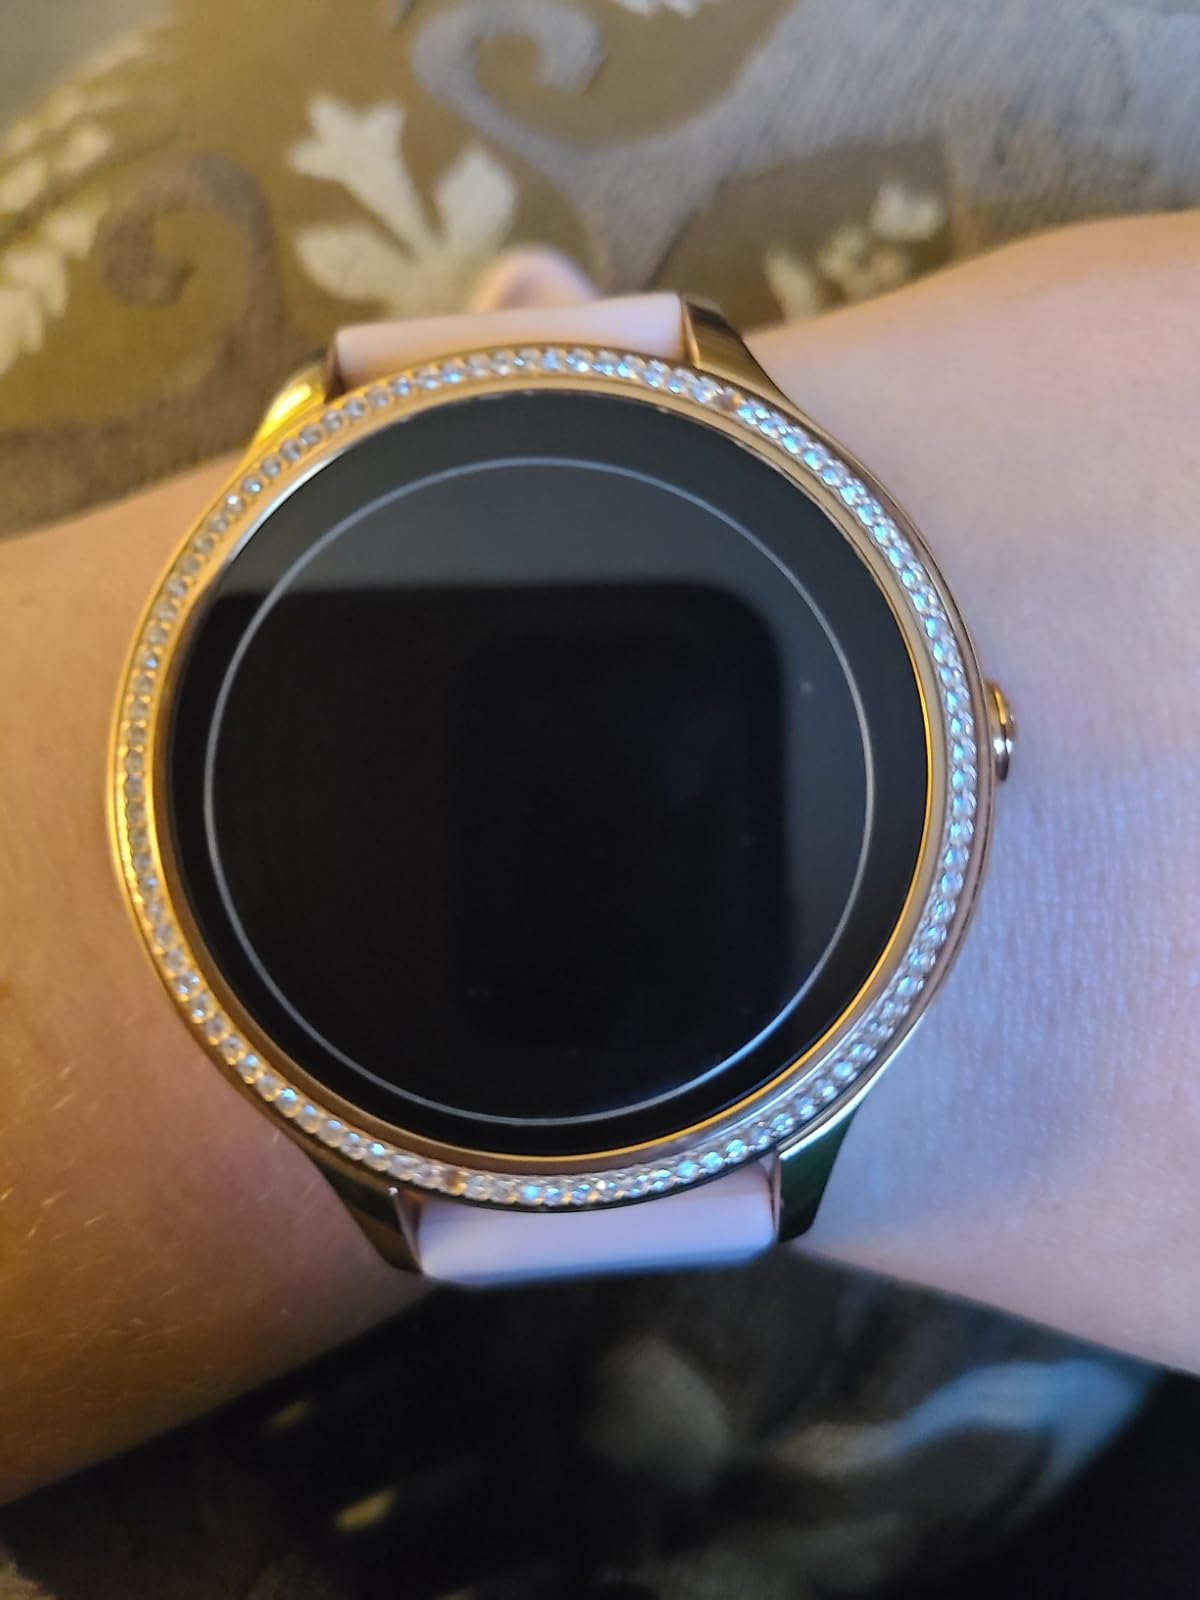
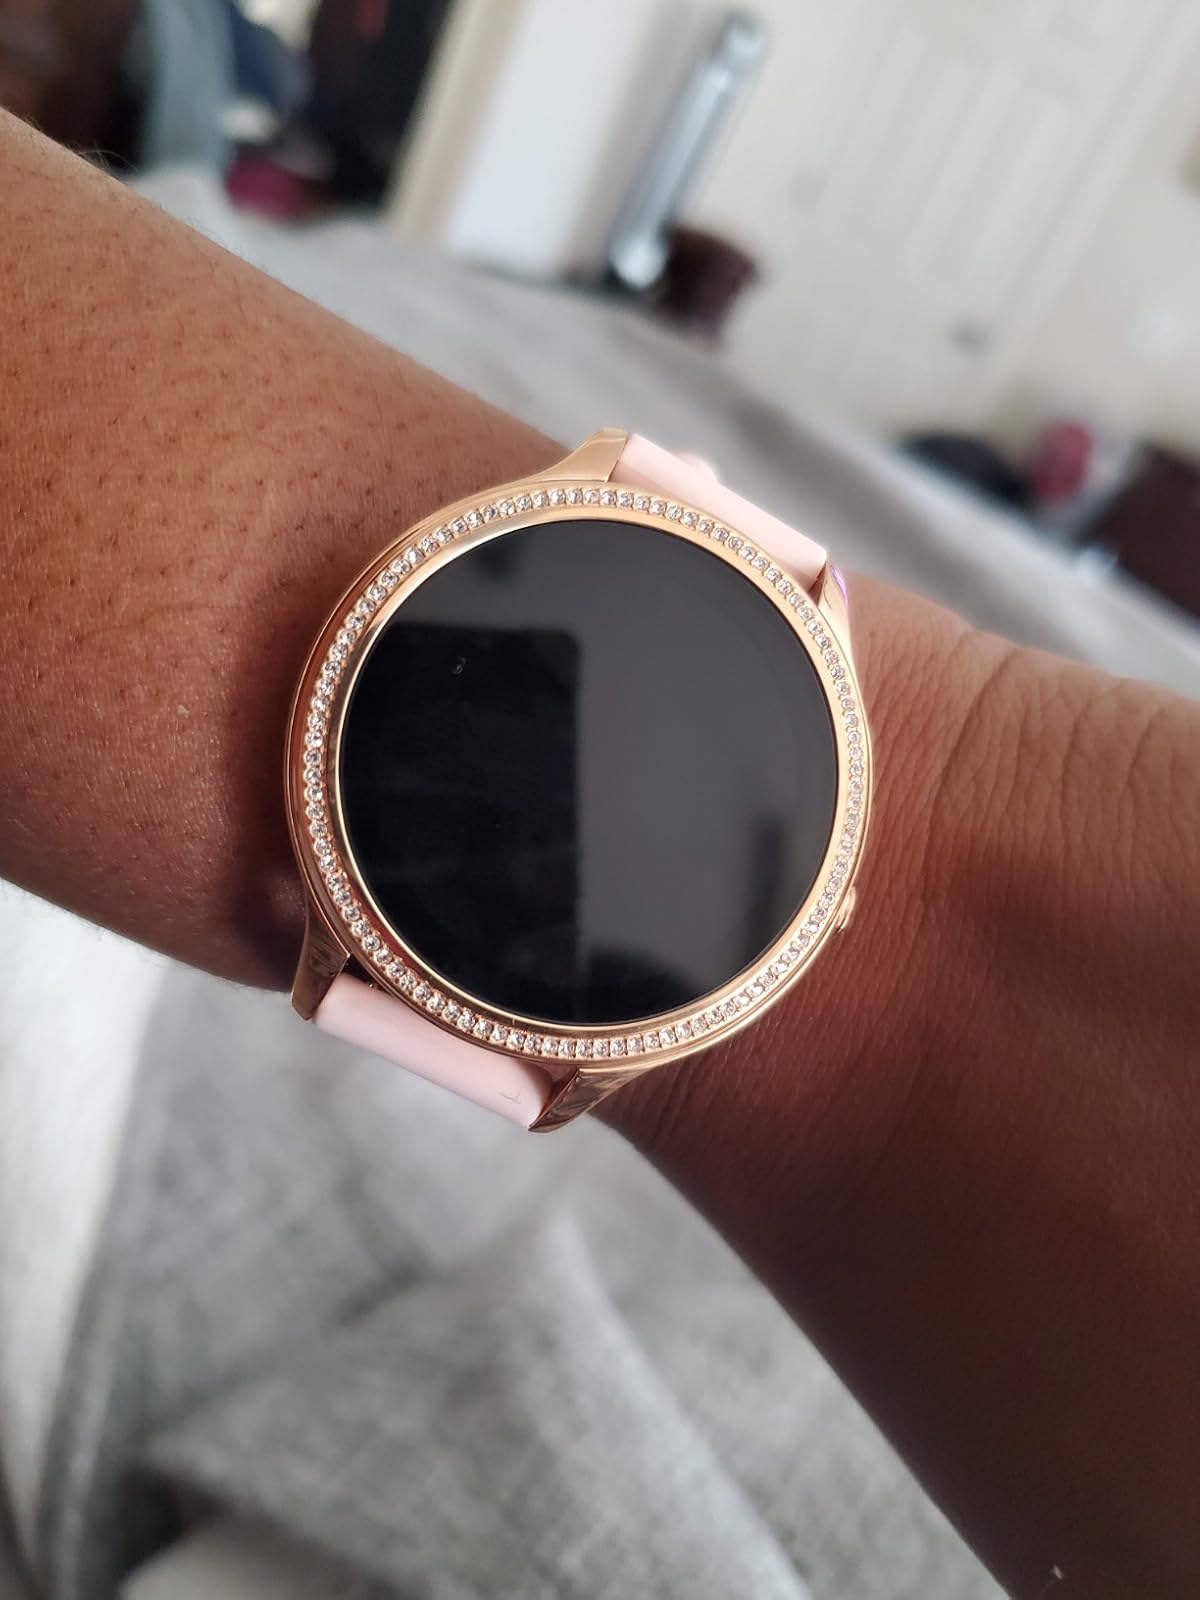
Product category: smartwatch
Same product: yes